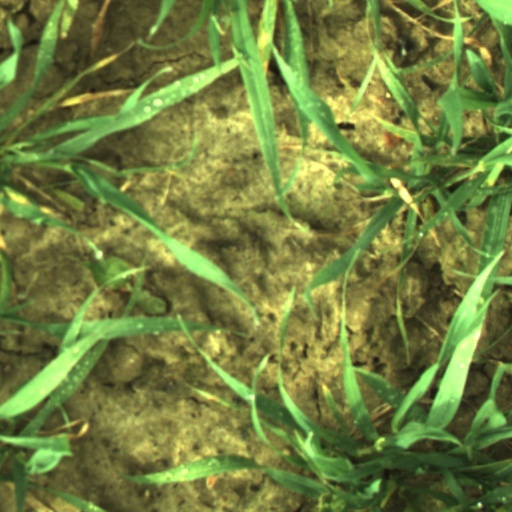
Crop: wheat